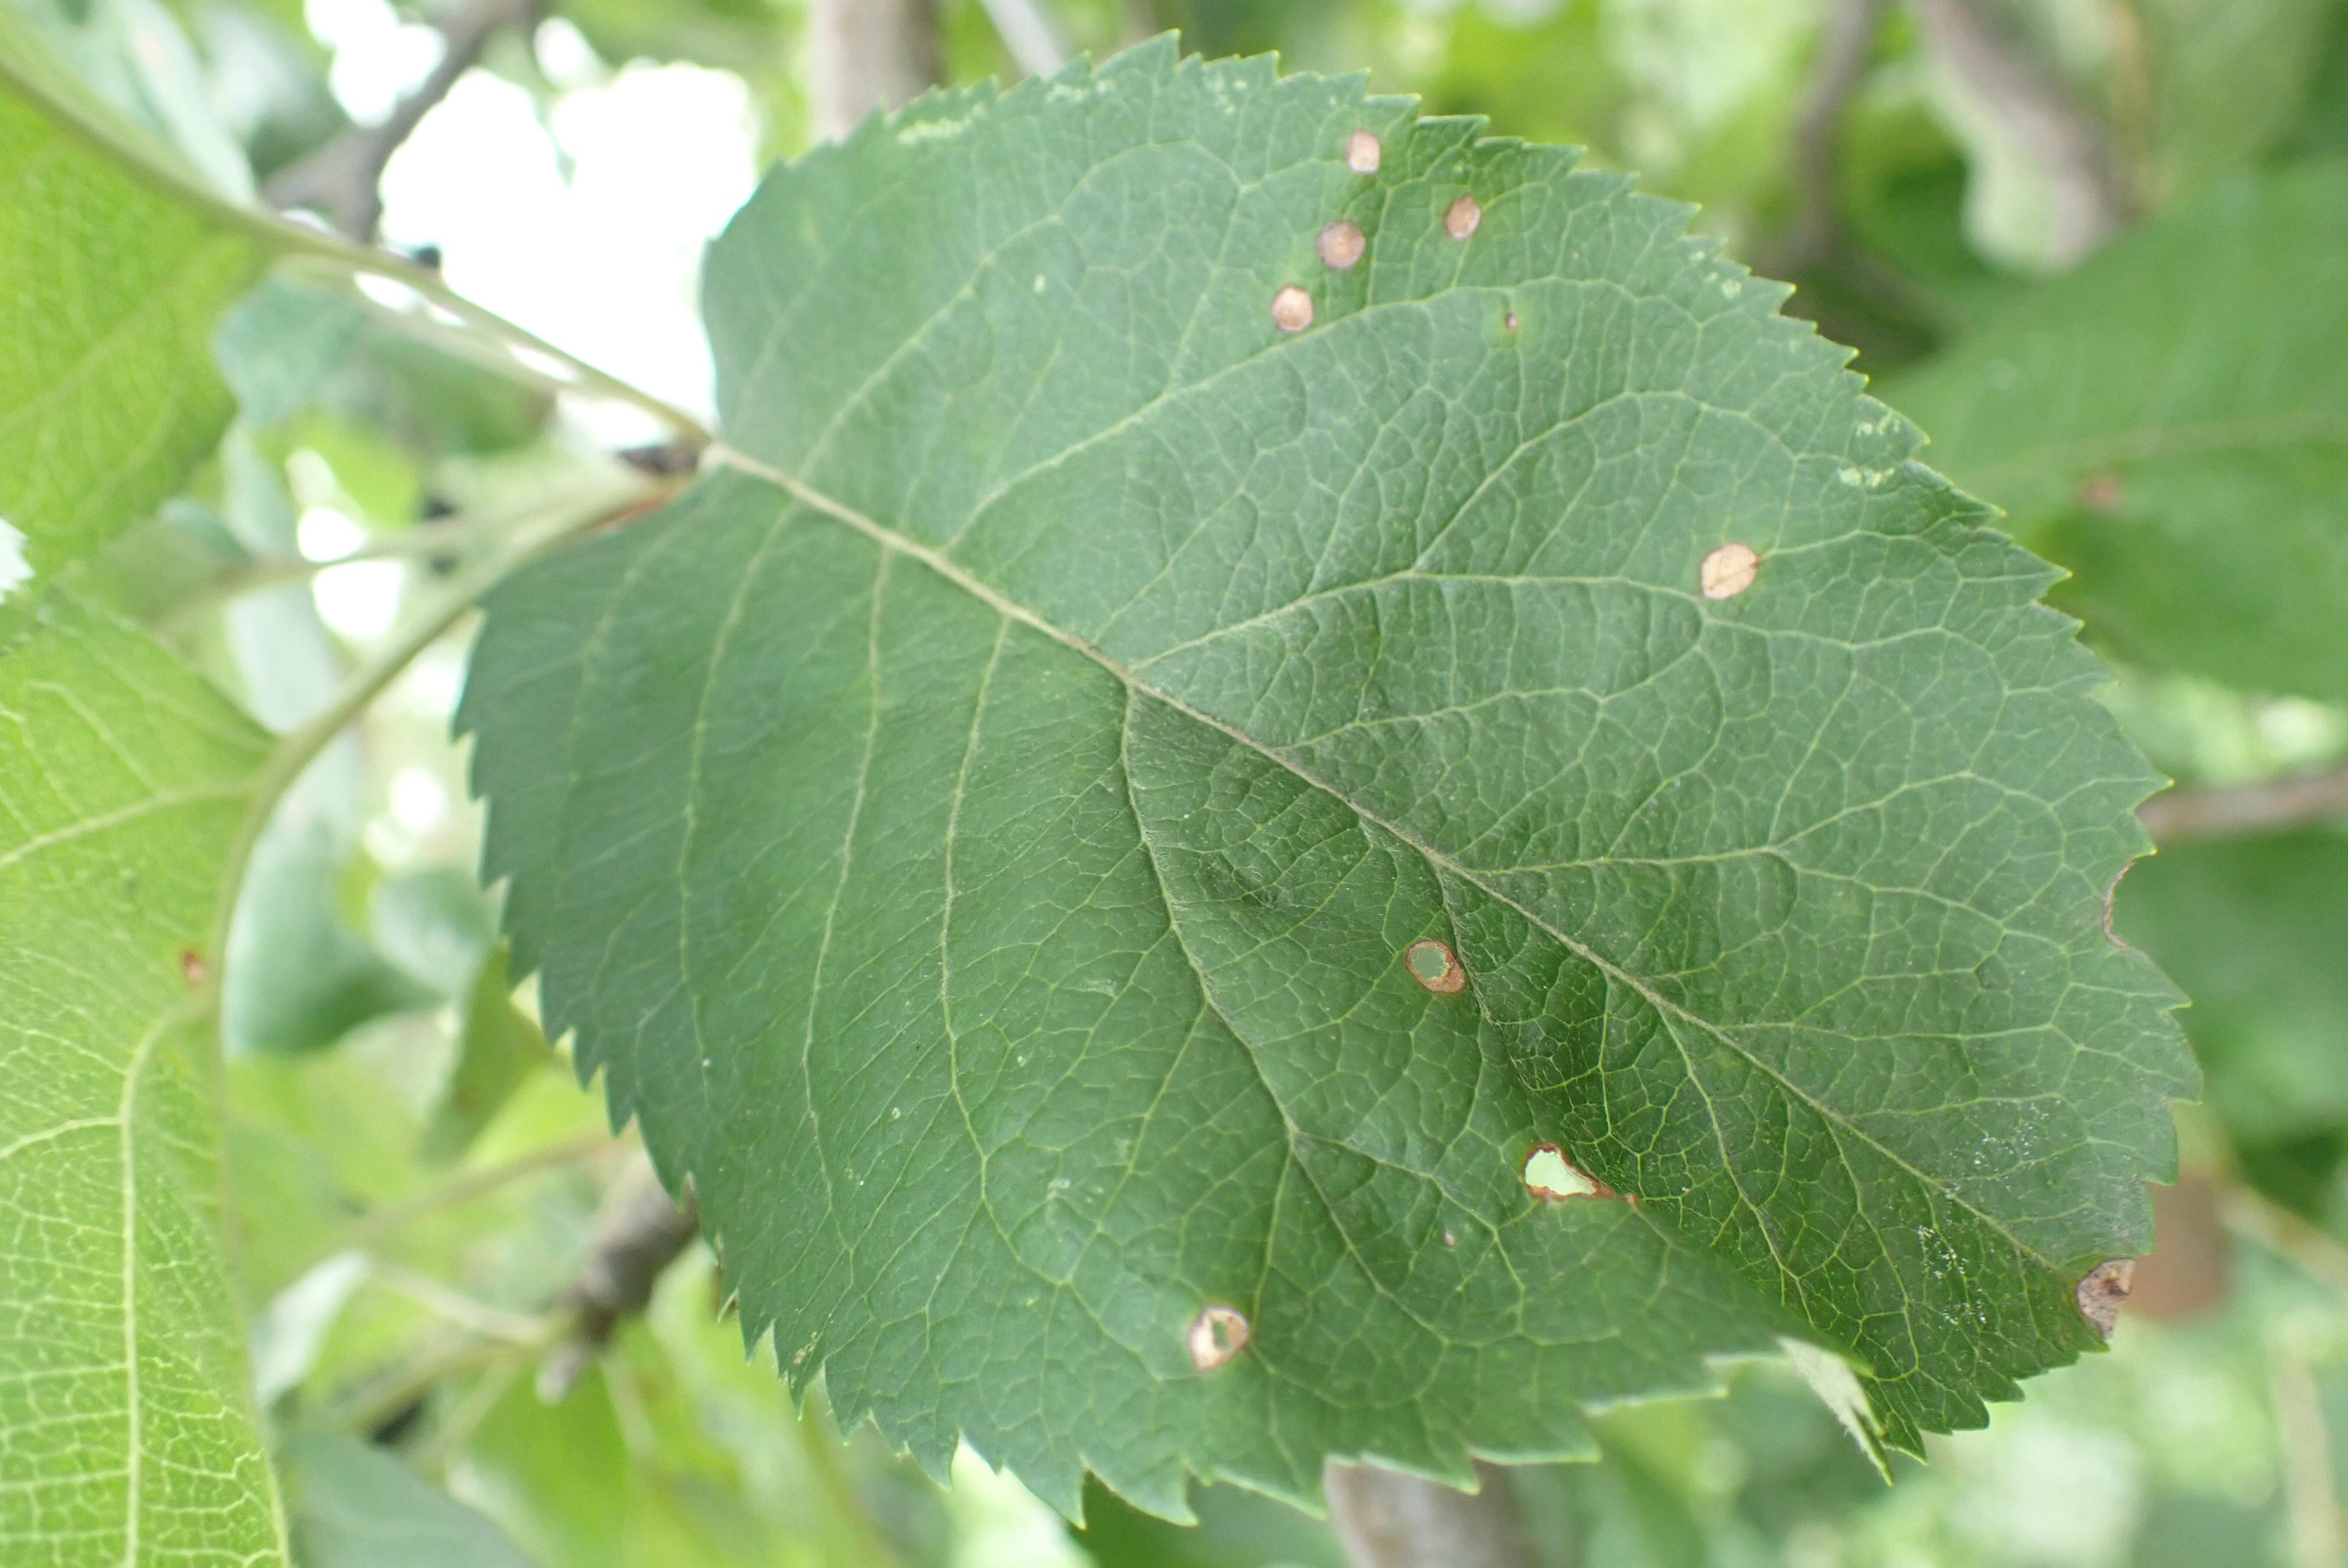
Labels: frog_eye_leaf_spot